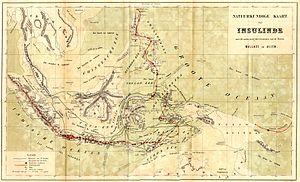
Alfred Russel Wallace est un naturaliste, géographe, explorateur, anthropologue et biologiste britannique. Il a mis au point la théorie de l'évolution par la sélection naturelle avec Charles Darwin.
The Malay Archipelago est un livre du naturaliste britannique Alfred Russel Wallace qui raconte son exploration scientifique dans l'Insulinde entre 1854 et 1862. Le titre complet du livre est The Malay Archipelago: The land of the orang-utan, and the bird of paradise. A narrative of travel, with sketches of man and nature. Il y est décrit ce qui deviendra la ligne Wallace.